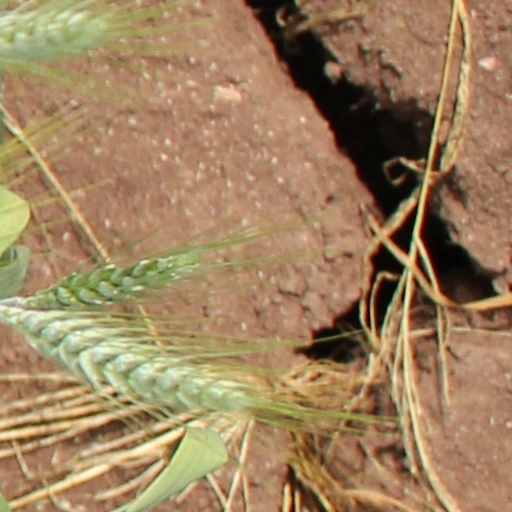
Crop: wheat